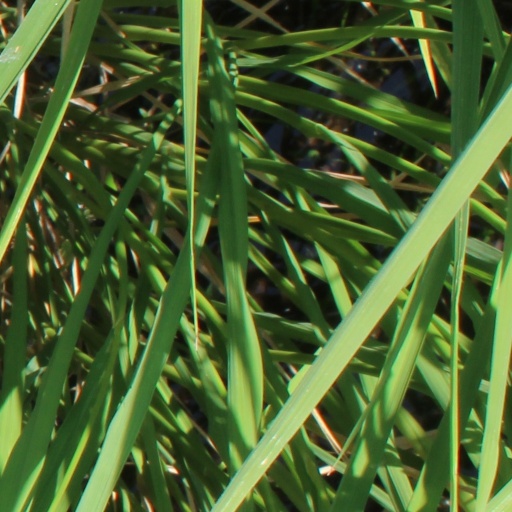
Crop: rice